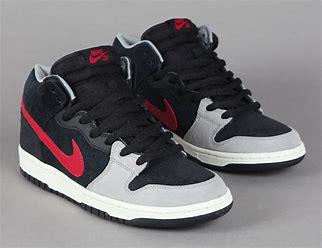
Brand: Nike
Model: Dunk Mid Pro SB